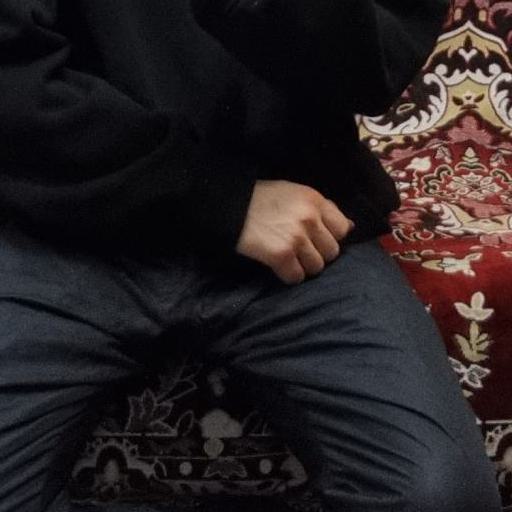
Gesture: no_gesture